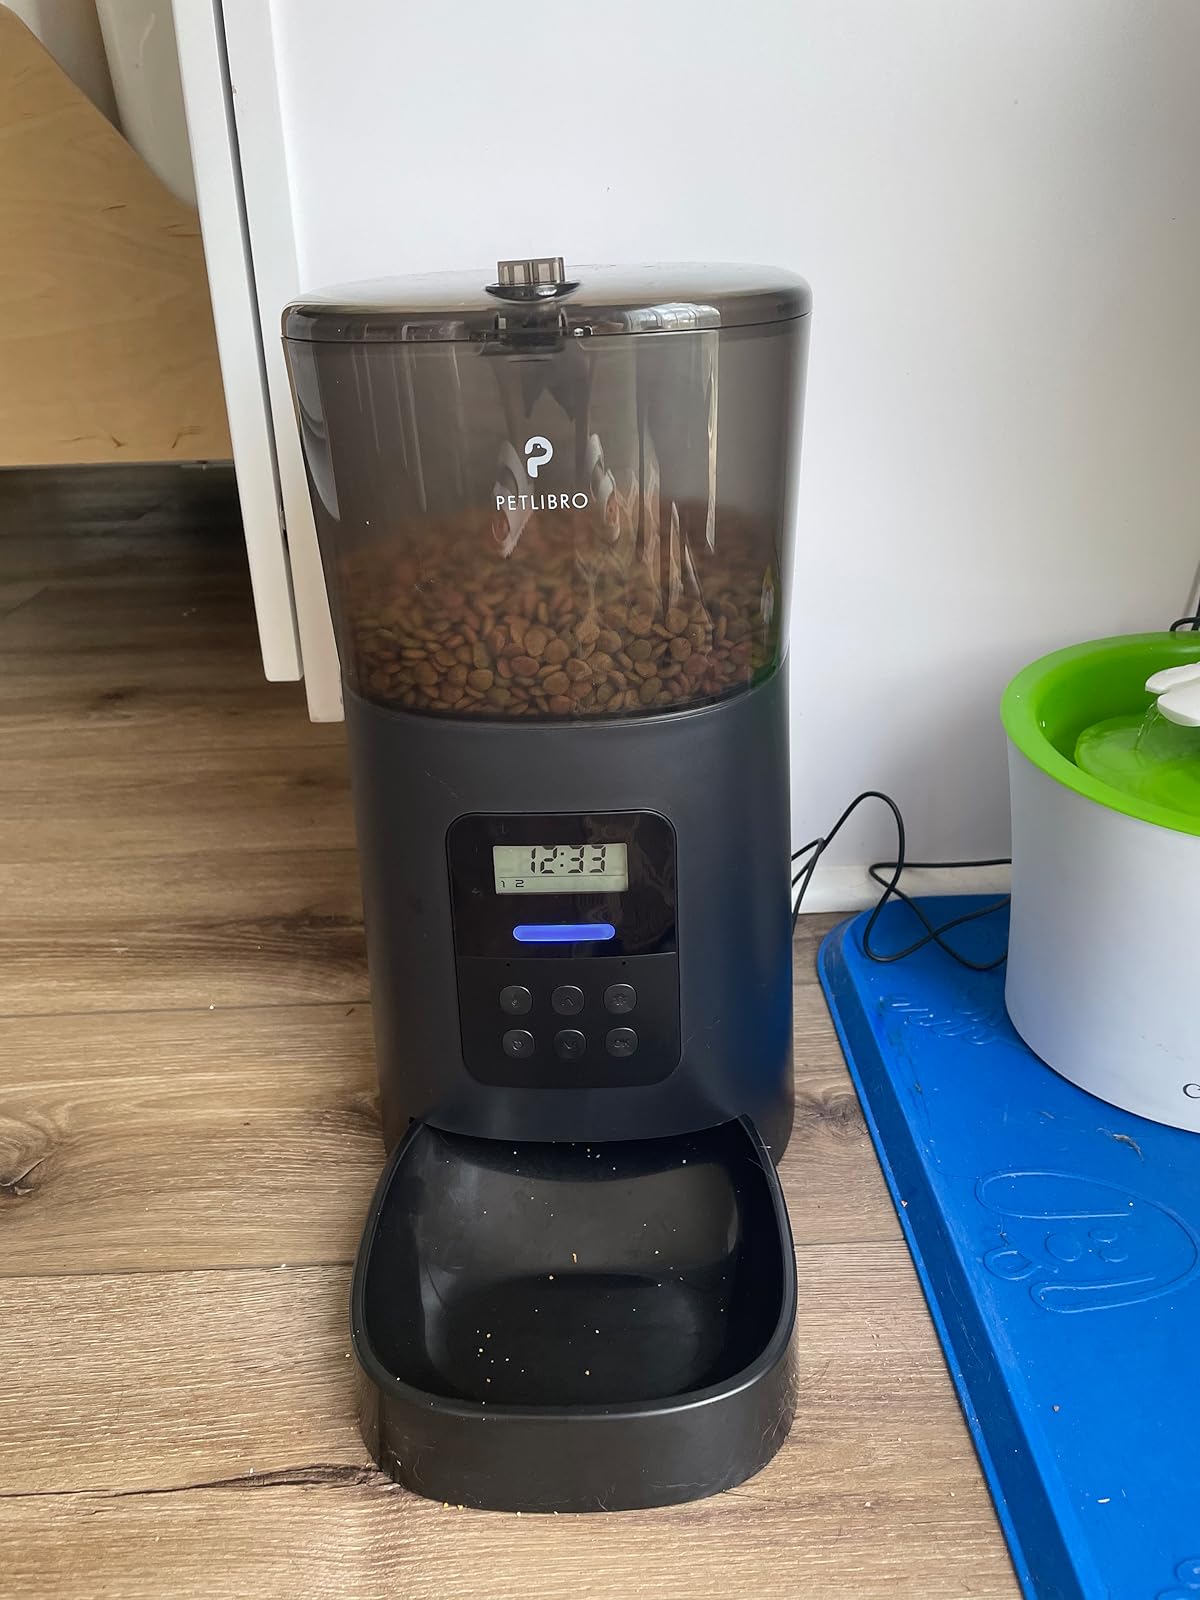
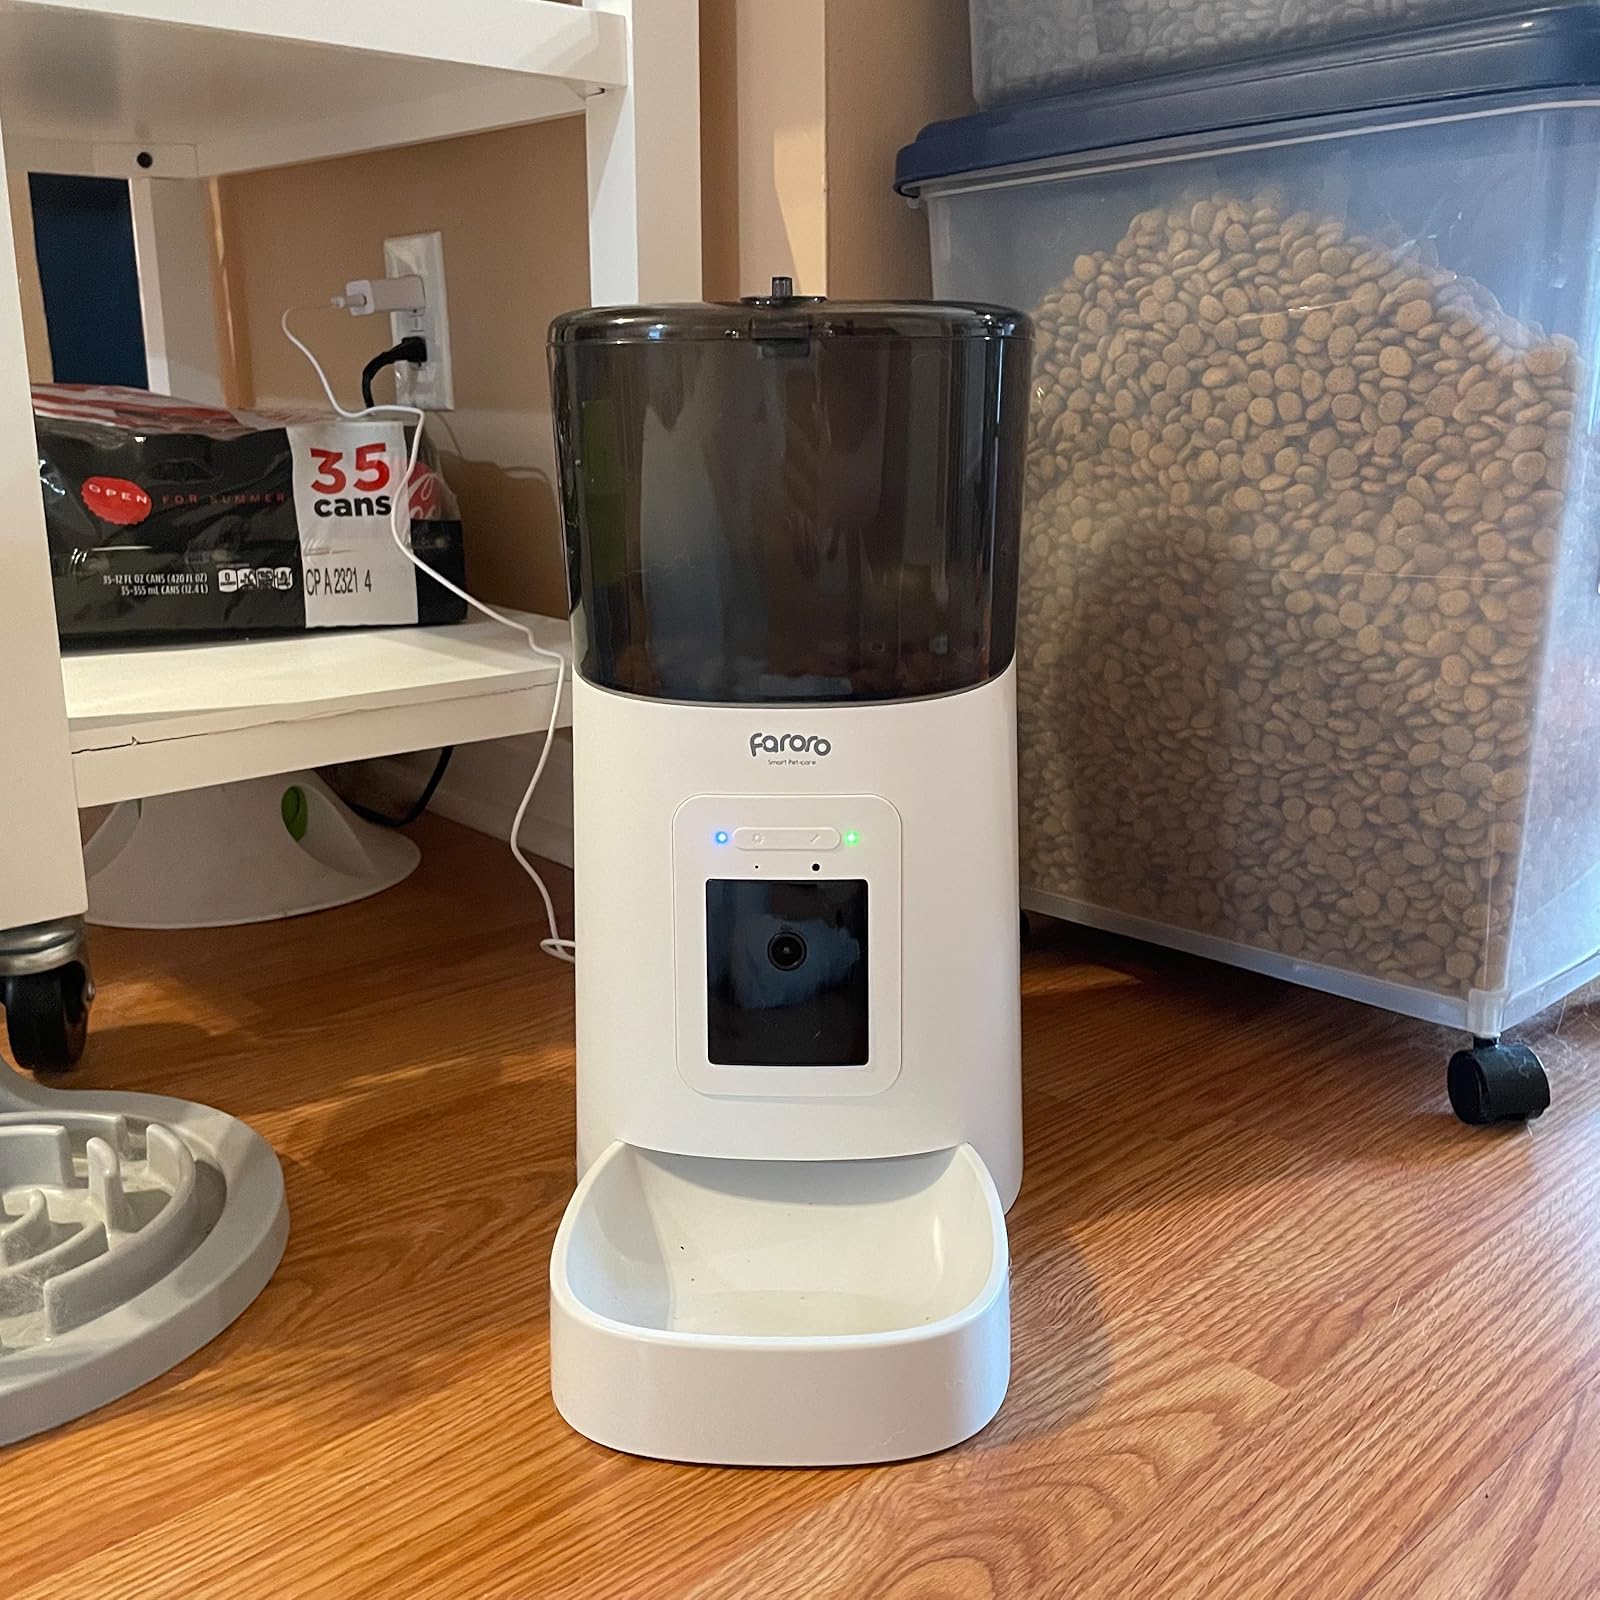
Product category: items_feeder
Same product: no